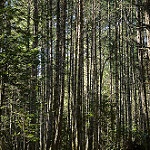
Label: forest